The Henry Girls

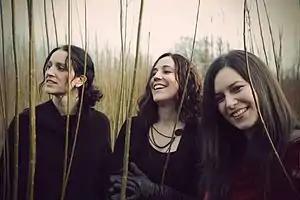
The Henry Girls in 2008

The Henry Girls are an Irish folk and roots music group. The band consists of three sisters: Karen, Lorna and Joleen McLaughlin. All three have studied music at university level and are multi-instrumentalist, utilizing fiddles, ukulele, banjo, guitar, harp, mandolin, piano, and accordion. The Henry Girls often sing in harmony and their sound has been described as a mix of traditional Irish folk music and Americana. They have contributed backup vocals to Mary Black's album "Stories from the Steeples". They have also collaborated with Session Americana, Dónal Lunny, Moya Brennan, Jennifer Kimball, and The Fox Hunt.